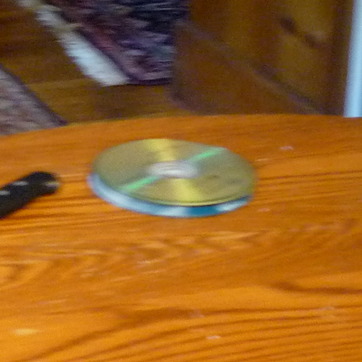
Material: plastic